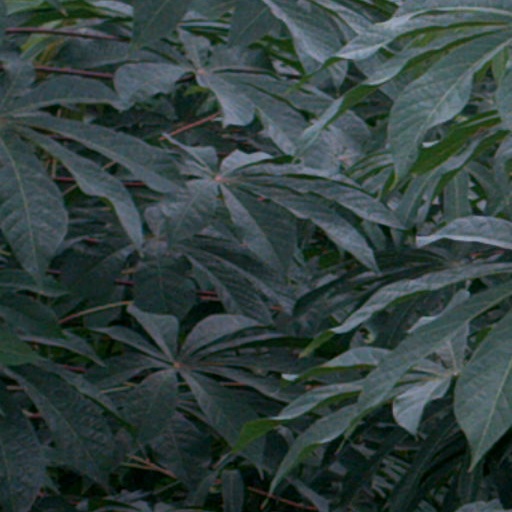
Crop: cassava